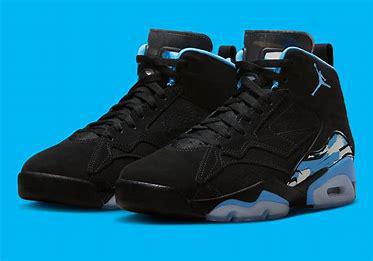
Brand: Jordan
Model: Jumpman MVP